Lathicrossa prophetica

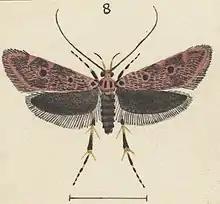
Illustration by Hudson.

This species is endemic to New Zealand. Other than the type locality, it has been collected at Karori in Wellington, Lake Rotoroa and at Karamea Bluffs on the West Coast.